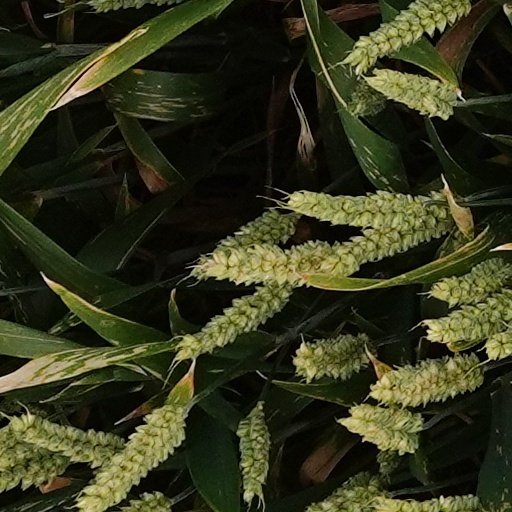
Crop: wheat